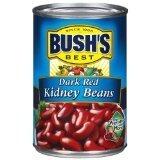
Item Name: Bush's Best Dark Red Kidney Beans 15oz Can (Pack of 6)
Bullet Point: 6 - 15oz Cans
Product Description: Bush's
Value: 90.0
Unit: Fl Oz

Price: 1.29